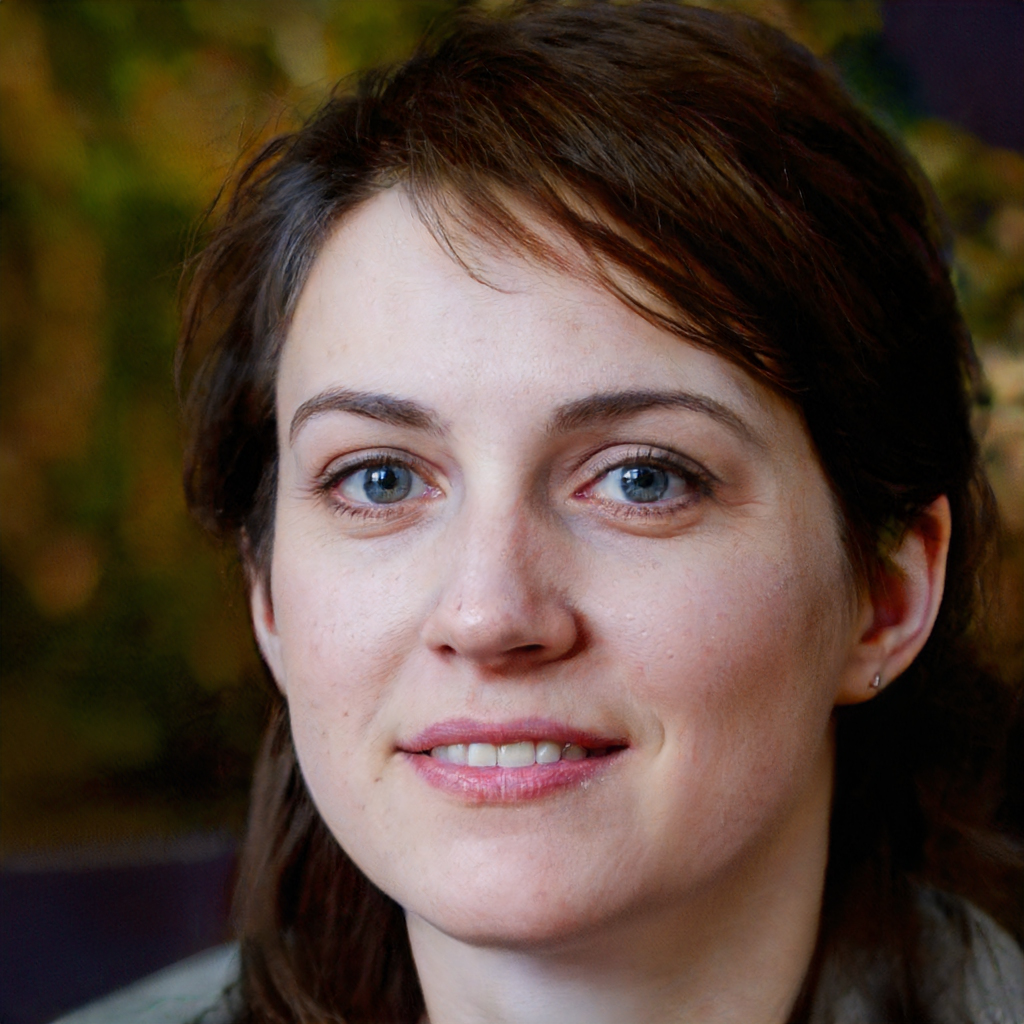
Gender: Female